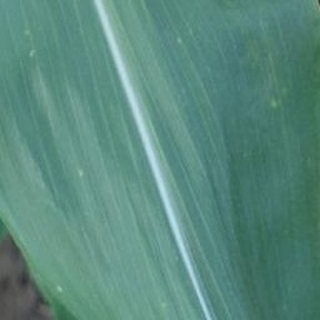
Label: healthy_corn